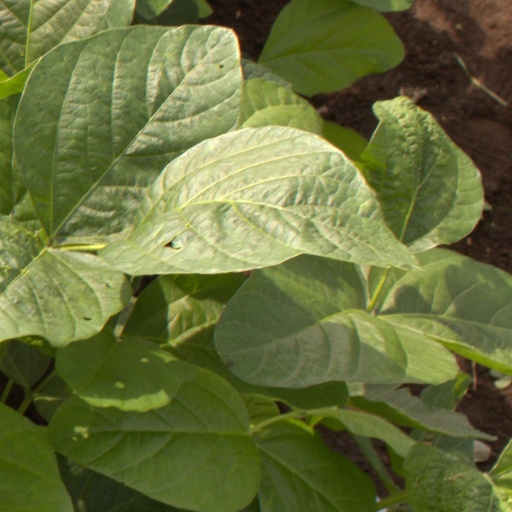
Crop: soybean